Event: Nepal Earthquake
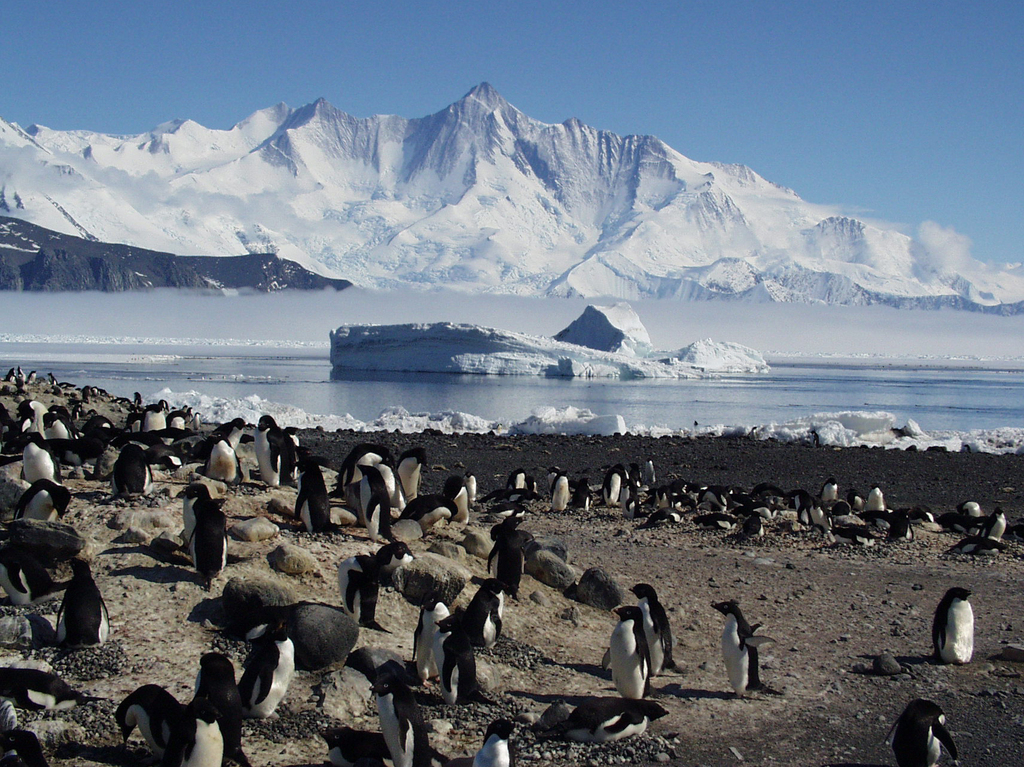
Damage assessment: no_damage